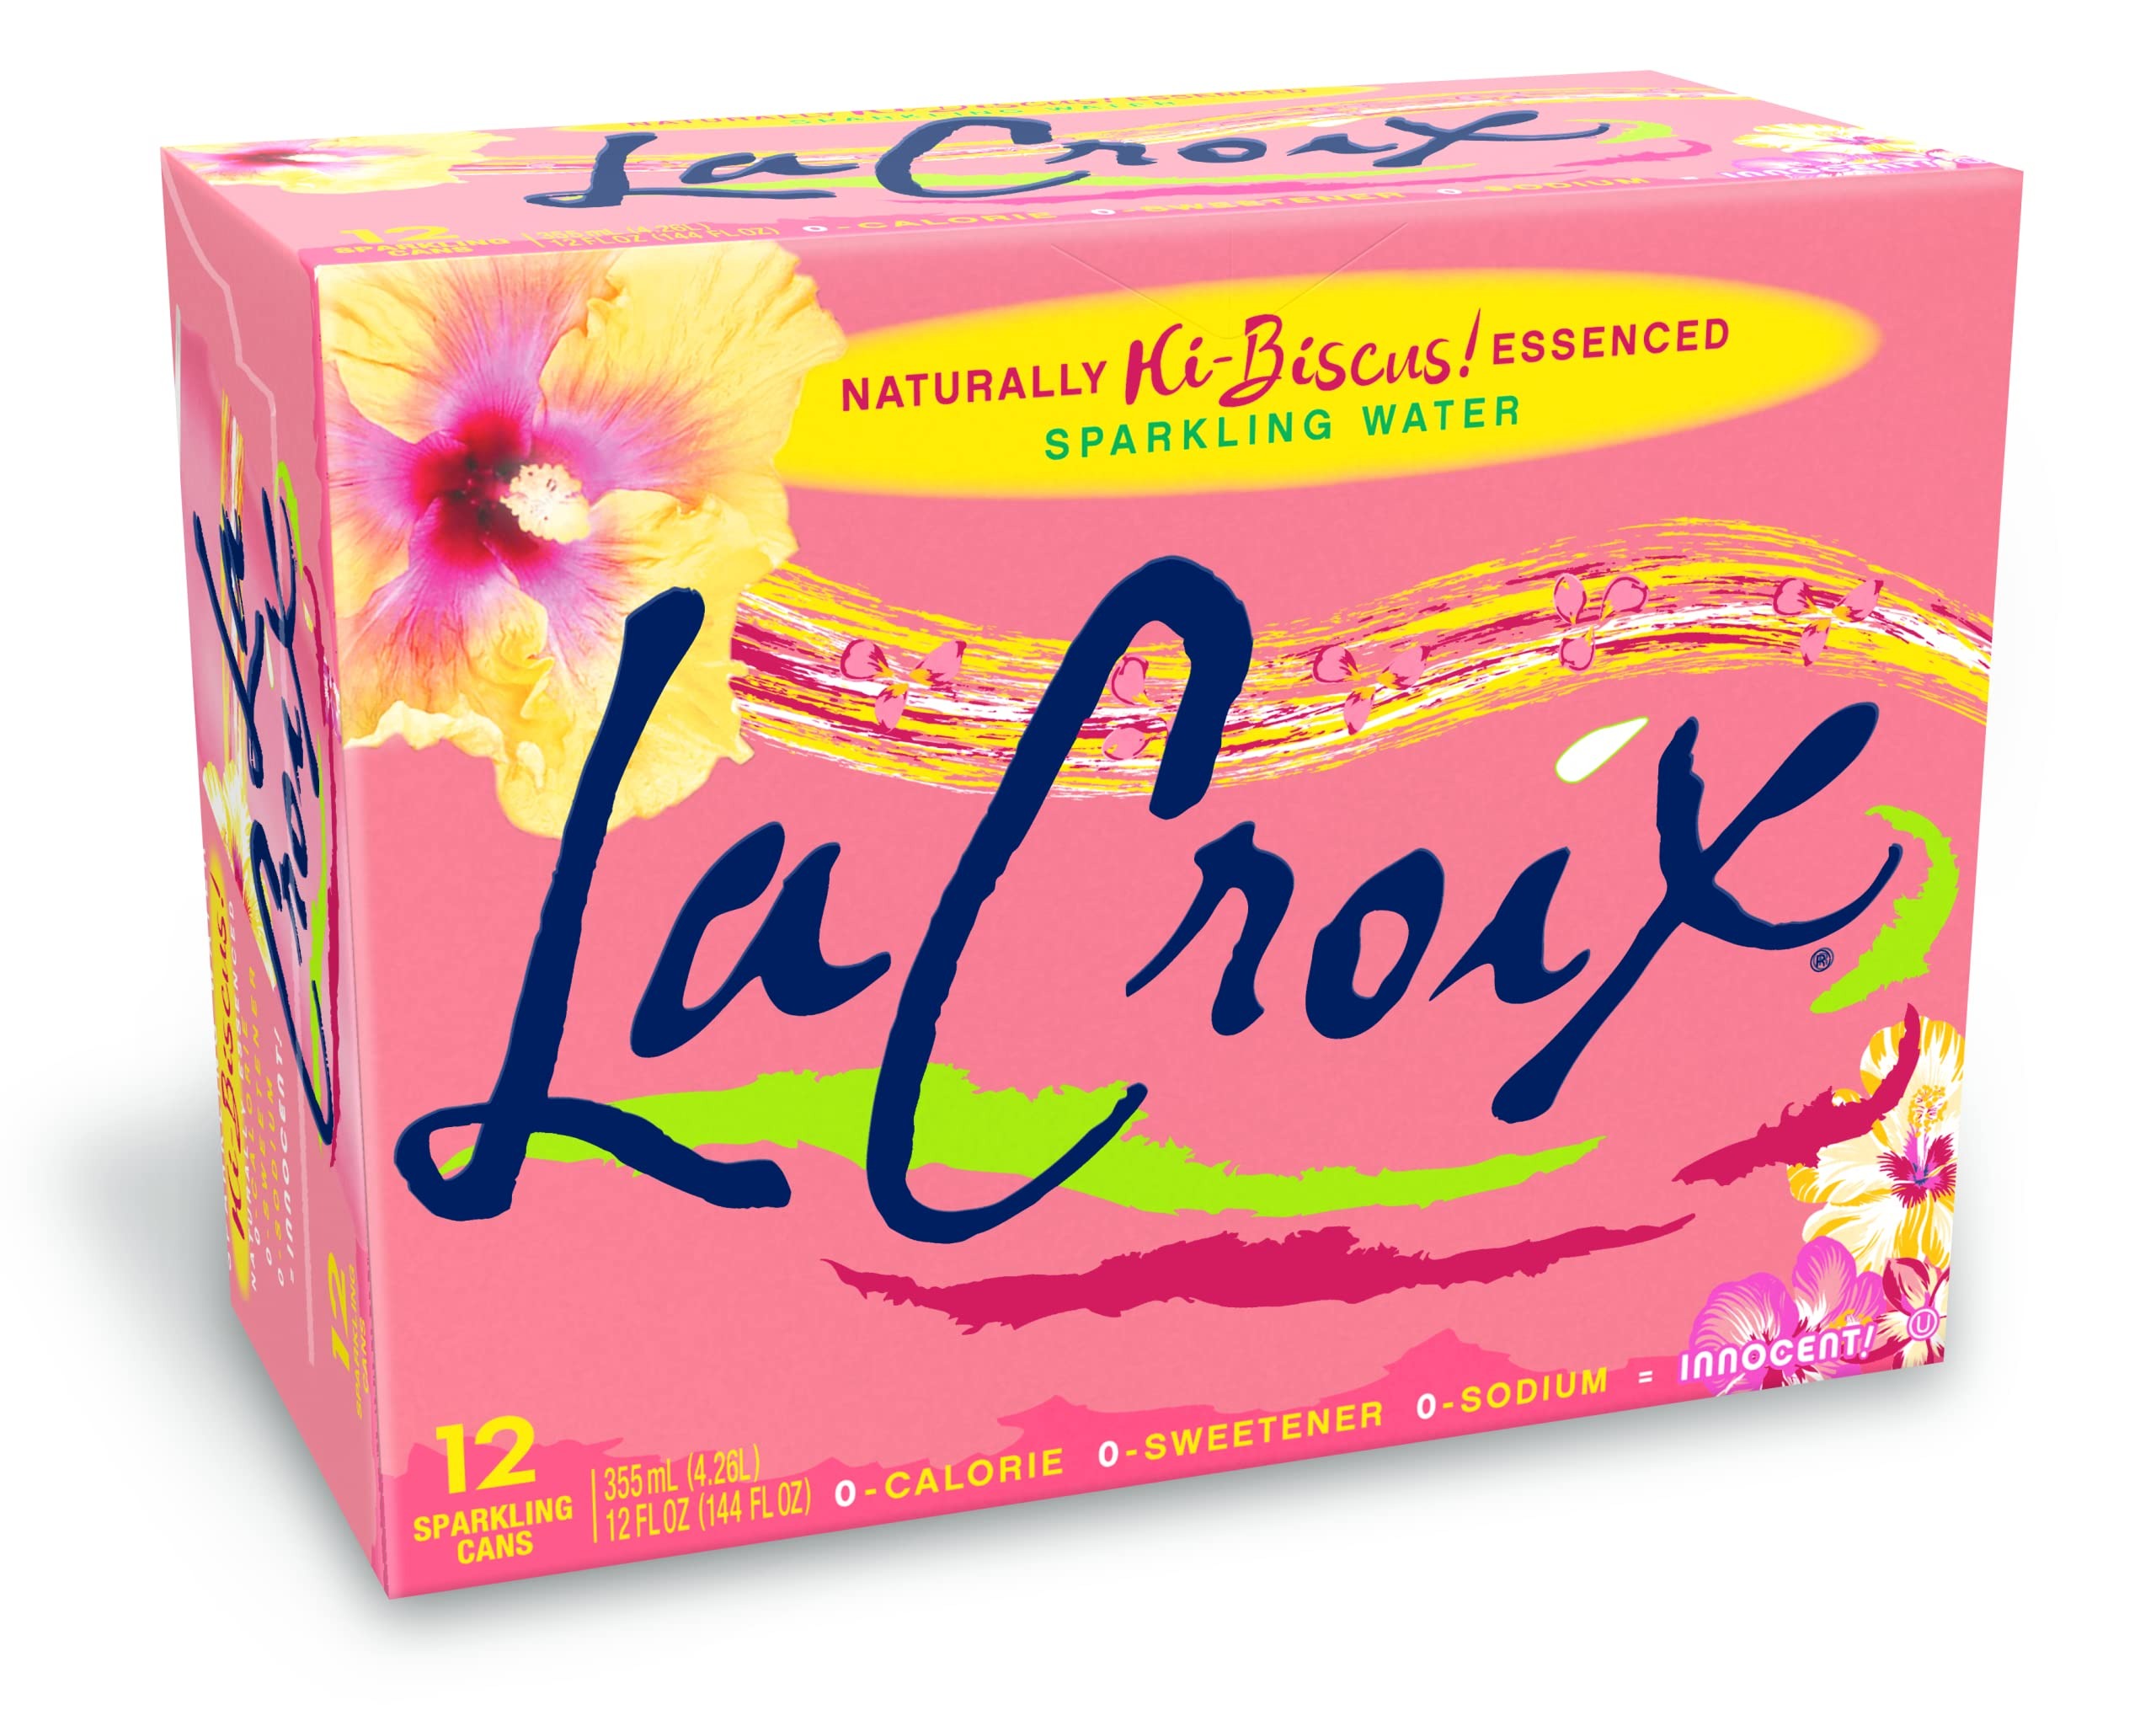
Item Name: LaCroix Sparkling Water, Hi-Biscus!, 12 Fl Oz (pack of 12)
Bullet Point 1: Hi-Biscus! - If the color pink had a flavor - this would be it! Slightly botanical, completely refreshing!
Bullet Point 2: LaCroix Sparkling Waters are Gluten Free, Vegetarian, Kosher and non-GMO Project Verified, Whole 30 approved & environmentally friendly. LaCroix cans are sustainable, recyclable and are produced without a BPA liner.
Bullet Point 3: All LaCroix flavors are derived from natural essences, which give each LaCroix flavor its unique aroma, taste, and sensory experience -- in short, its distinctive flavor.
Bullet Point 4: Enjoy LaCroix Sparkling Water, a healthier alternative for you and your family with flavors that are beyond taste!
Bullet Point 5: It contains zero calories, zero sweeteners and zero sodium.
Value: 144.0
Unit: Fl Oz

Price: 10.985